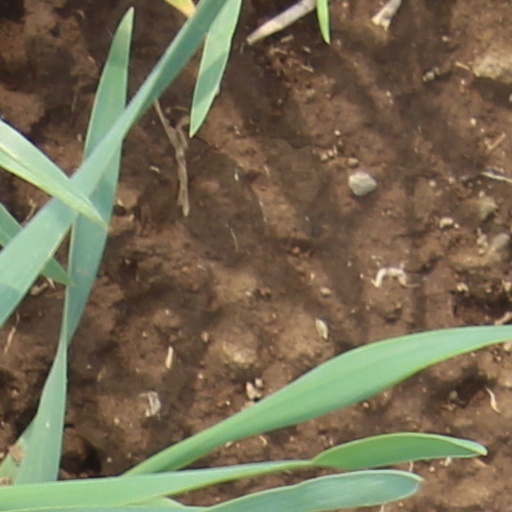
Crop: wheat